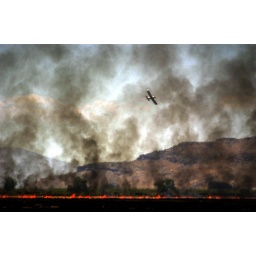
A plane files through clouds of smoke over a burning field near Corinne, Utah, Tuesday, August 10, 2004.